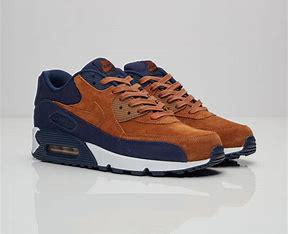
Brand: Nike
Model: Air Max 90 Sale